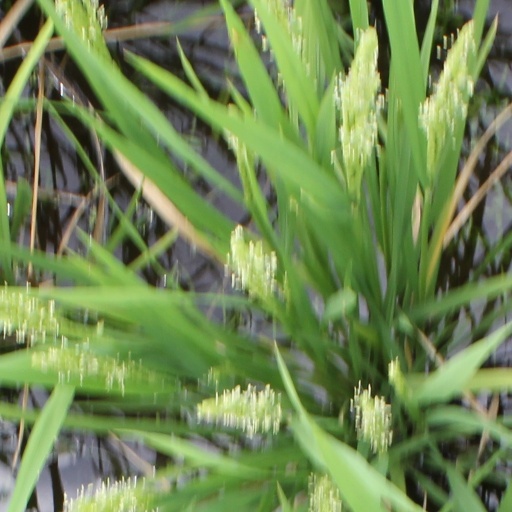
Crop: rice